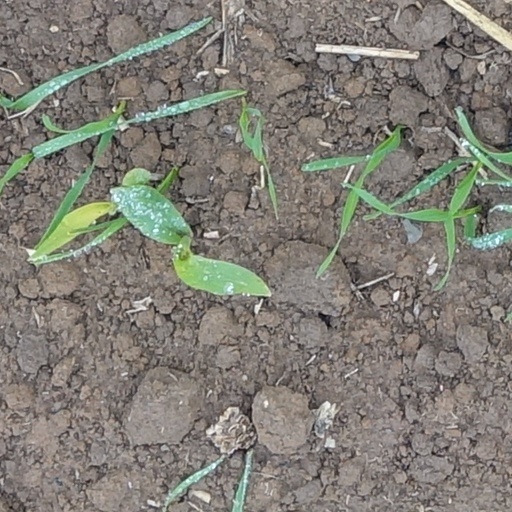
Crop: wheat